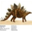
Label: dinosaur